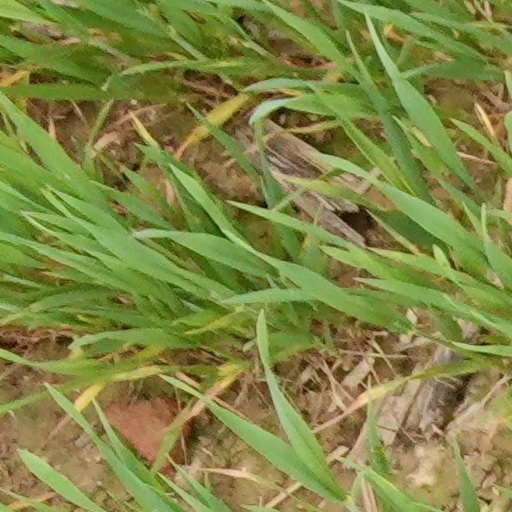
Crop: wheat